Chilly-le-Vignoble

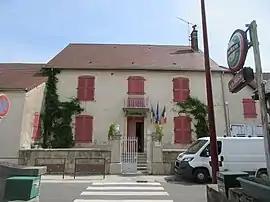
The town hall in Chilly-le-Vignoble

Chilly-le-Vignoble is a commune in the Jura department in Bourgogne-Franche-Comté in eastern France.